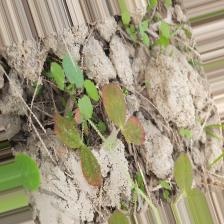
Label: Lentil Rust